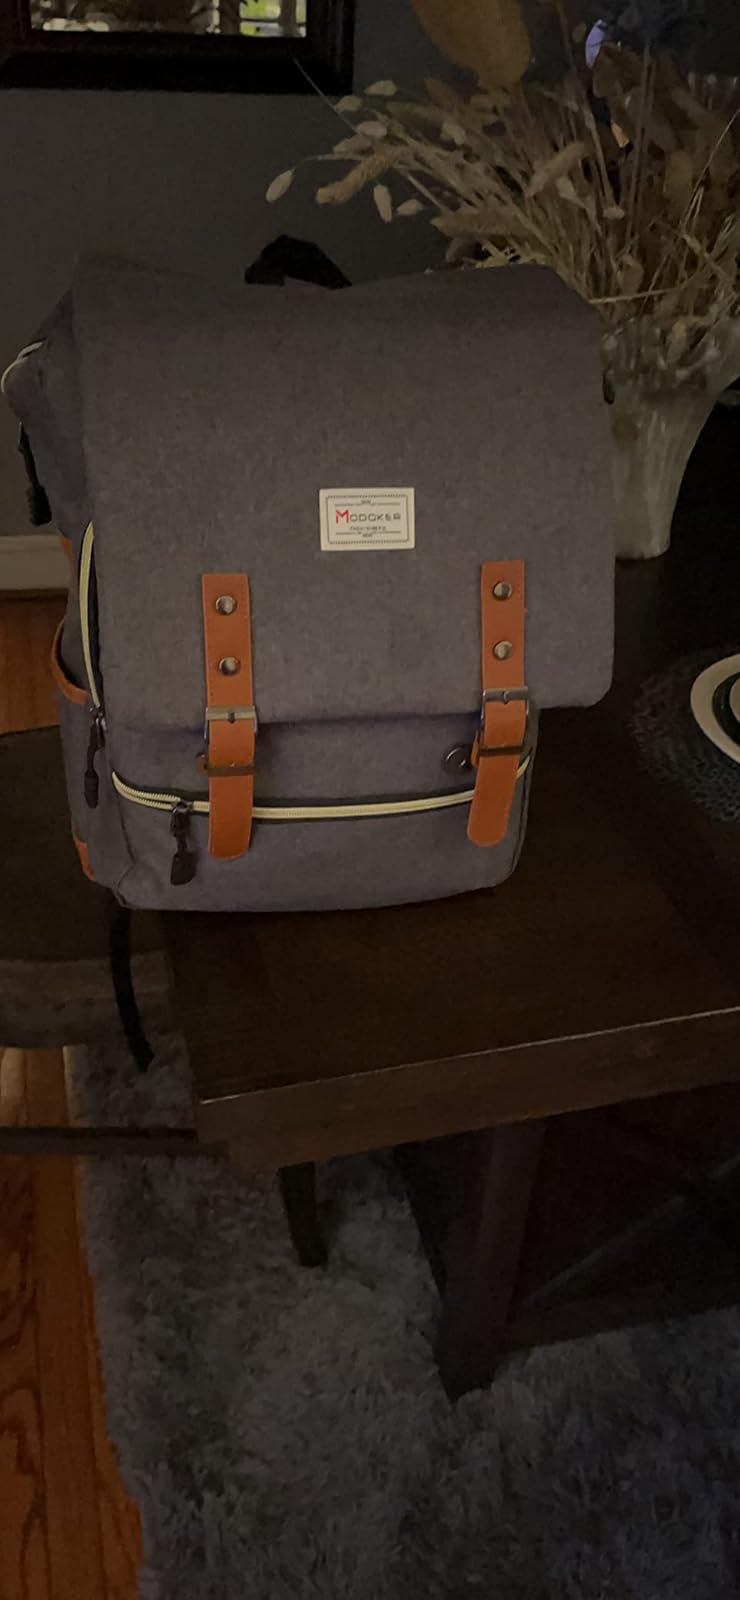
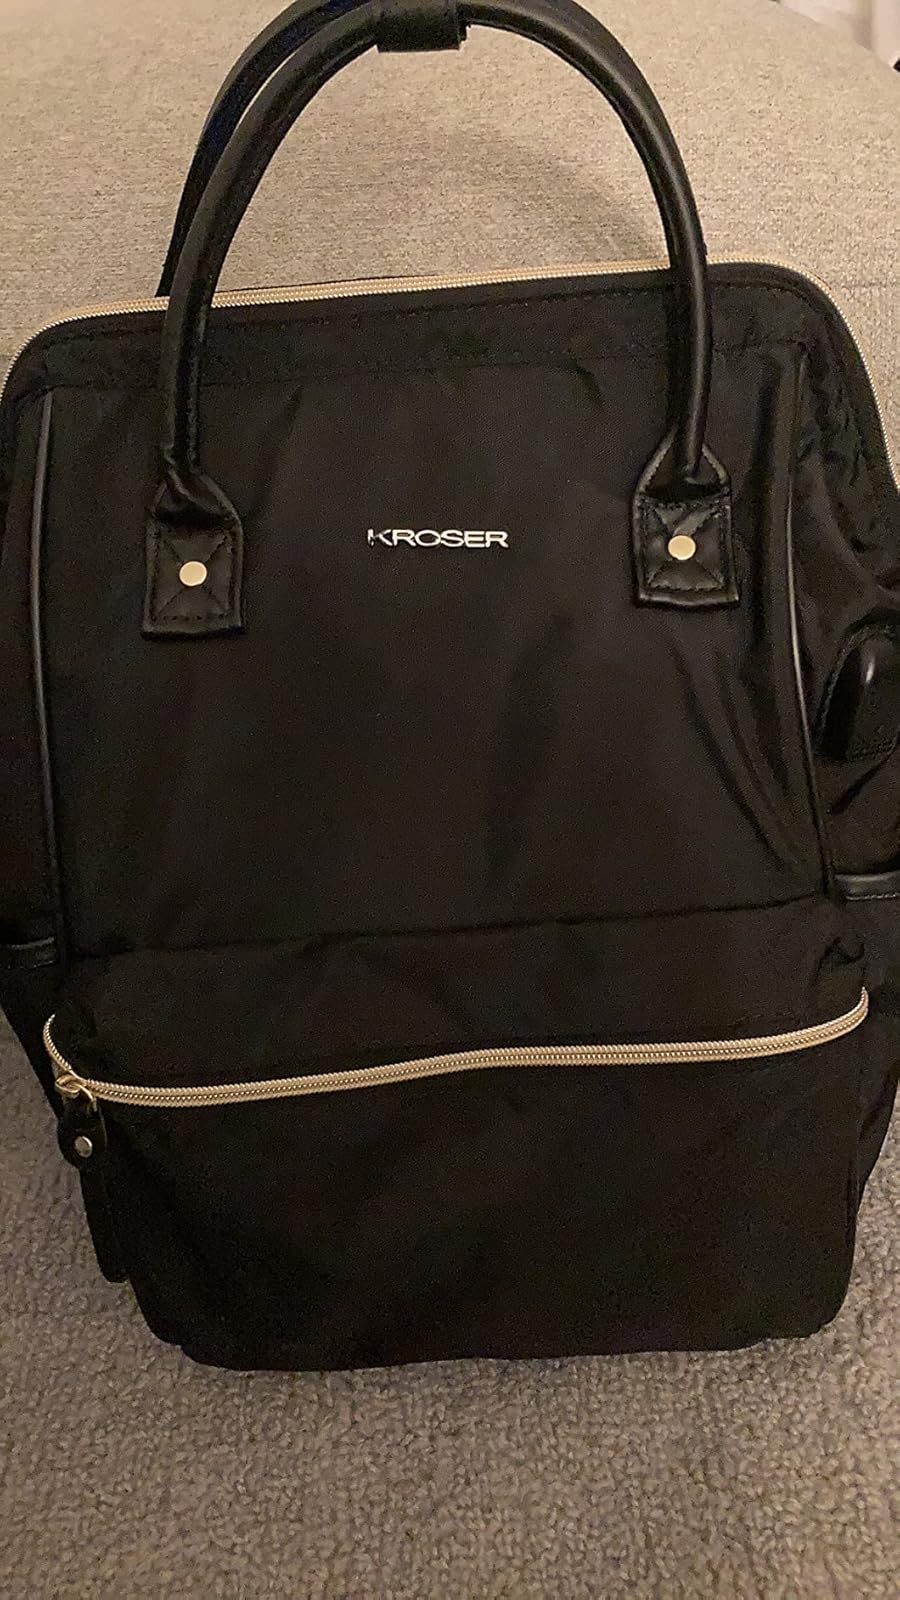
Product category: bag
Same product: no